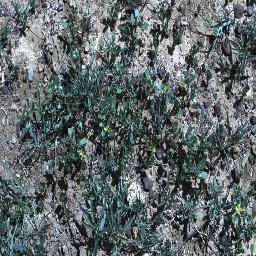
Label: negative